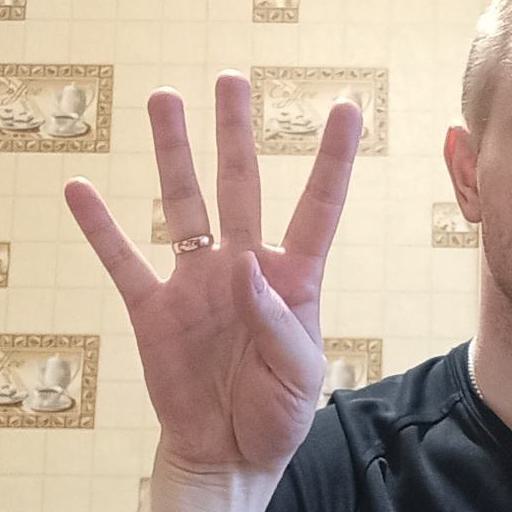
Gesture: four